Jiajing Emperor

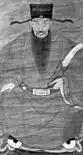
Zhang Cong, the Jiajing Emperor's grand secretary

In 1530, the Jiajing Emperor published the biography of Empress Ma, the "Gao huanghou chuan", and the "Household Instructions" of Empress Xu under the title "Nüxun" ('Instructions for women', in 12 volumes). The work was attributed to the emperor's mother. Empress Ma was the wife of the Hongwu Emperor, the founder of the dynasty, and Empress Xu was the wife of the Yongle Emperor, the first monarch in the new branch of the dynasty. Additionally, the emperor changed the Yongle Emperor's temple name from "Taizong" to "Chengzu". The Jiajing Emperor's interest in the Yongle Emperor was rooted in his desire to establish a new branch of the dynasty.